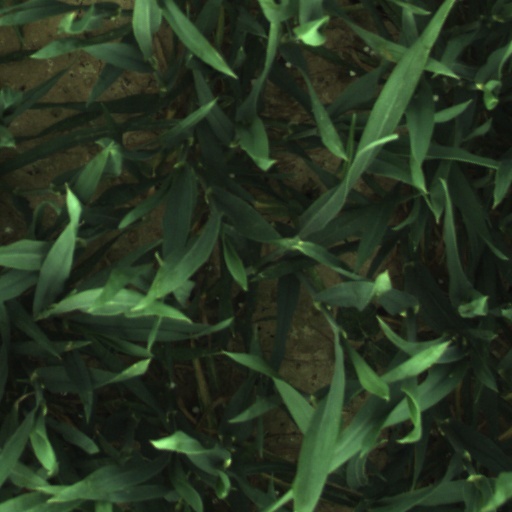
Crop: wheat